Pantone 448 C

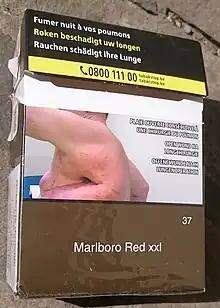
A used plain cigarette packet from Belgium

The Australian Department of Health initially referred to the colour as "olive green", but the name was changed after concerns were expressed by the Australian Olive Association.